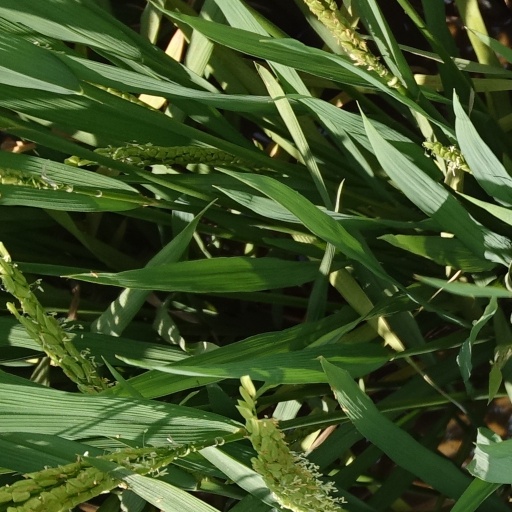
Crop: rice